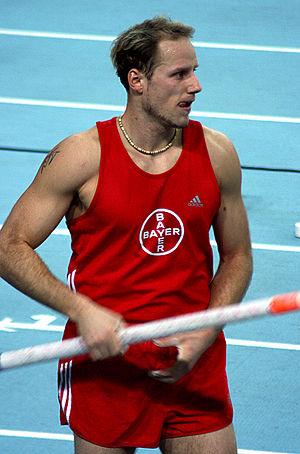
Lars Börgeling, né le 16 avril 1979 à Neuss, est un athlète allemand spécialiste du saut à la perche.